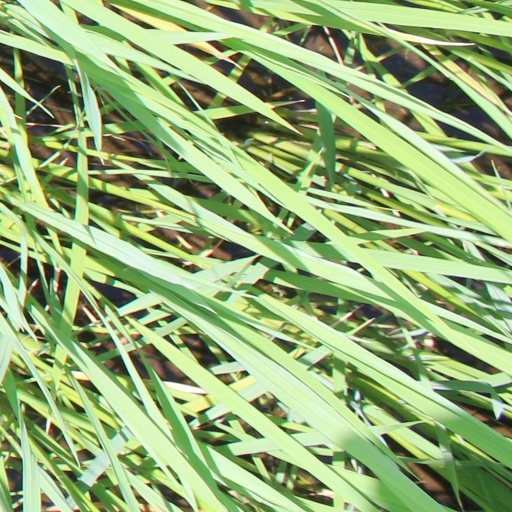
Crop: rice